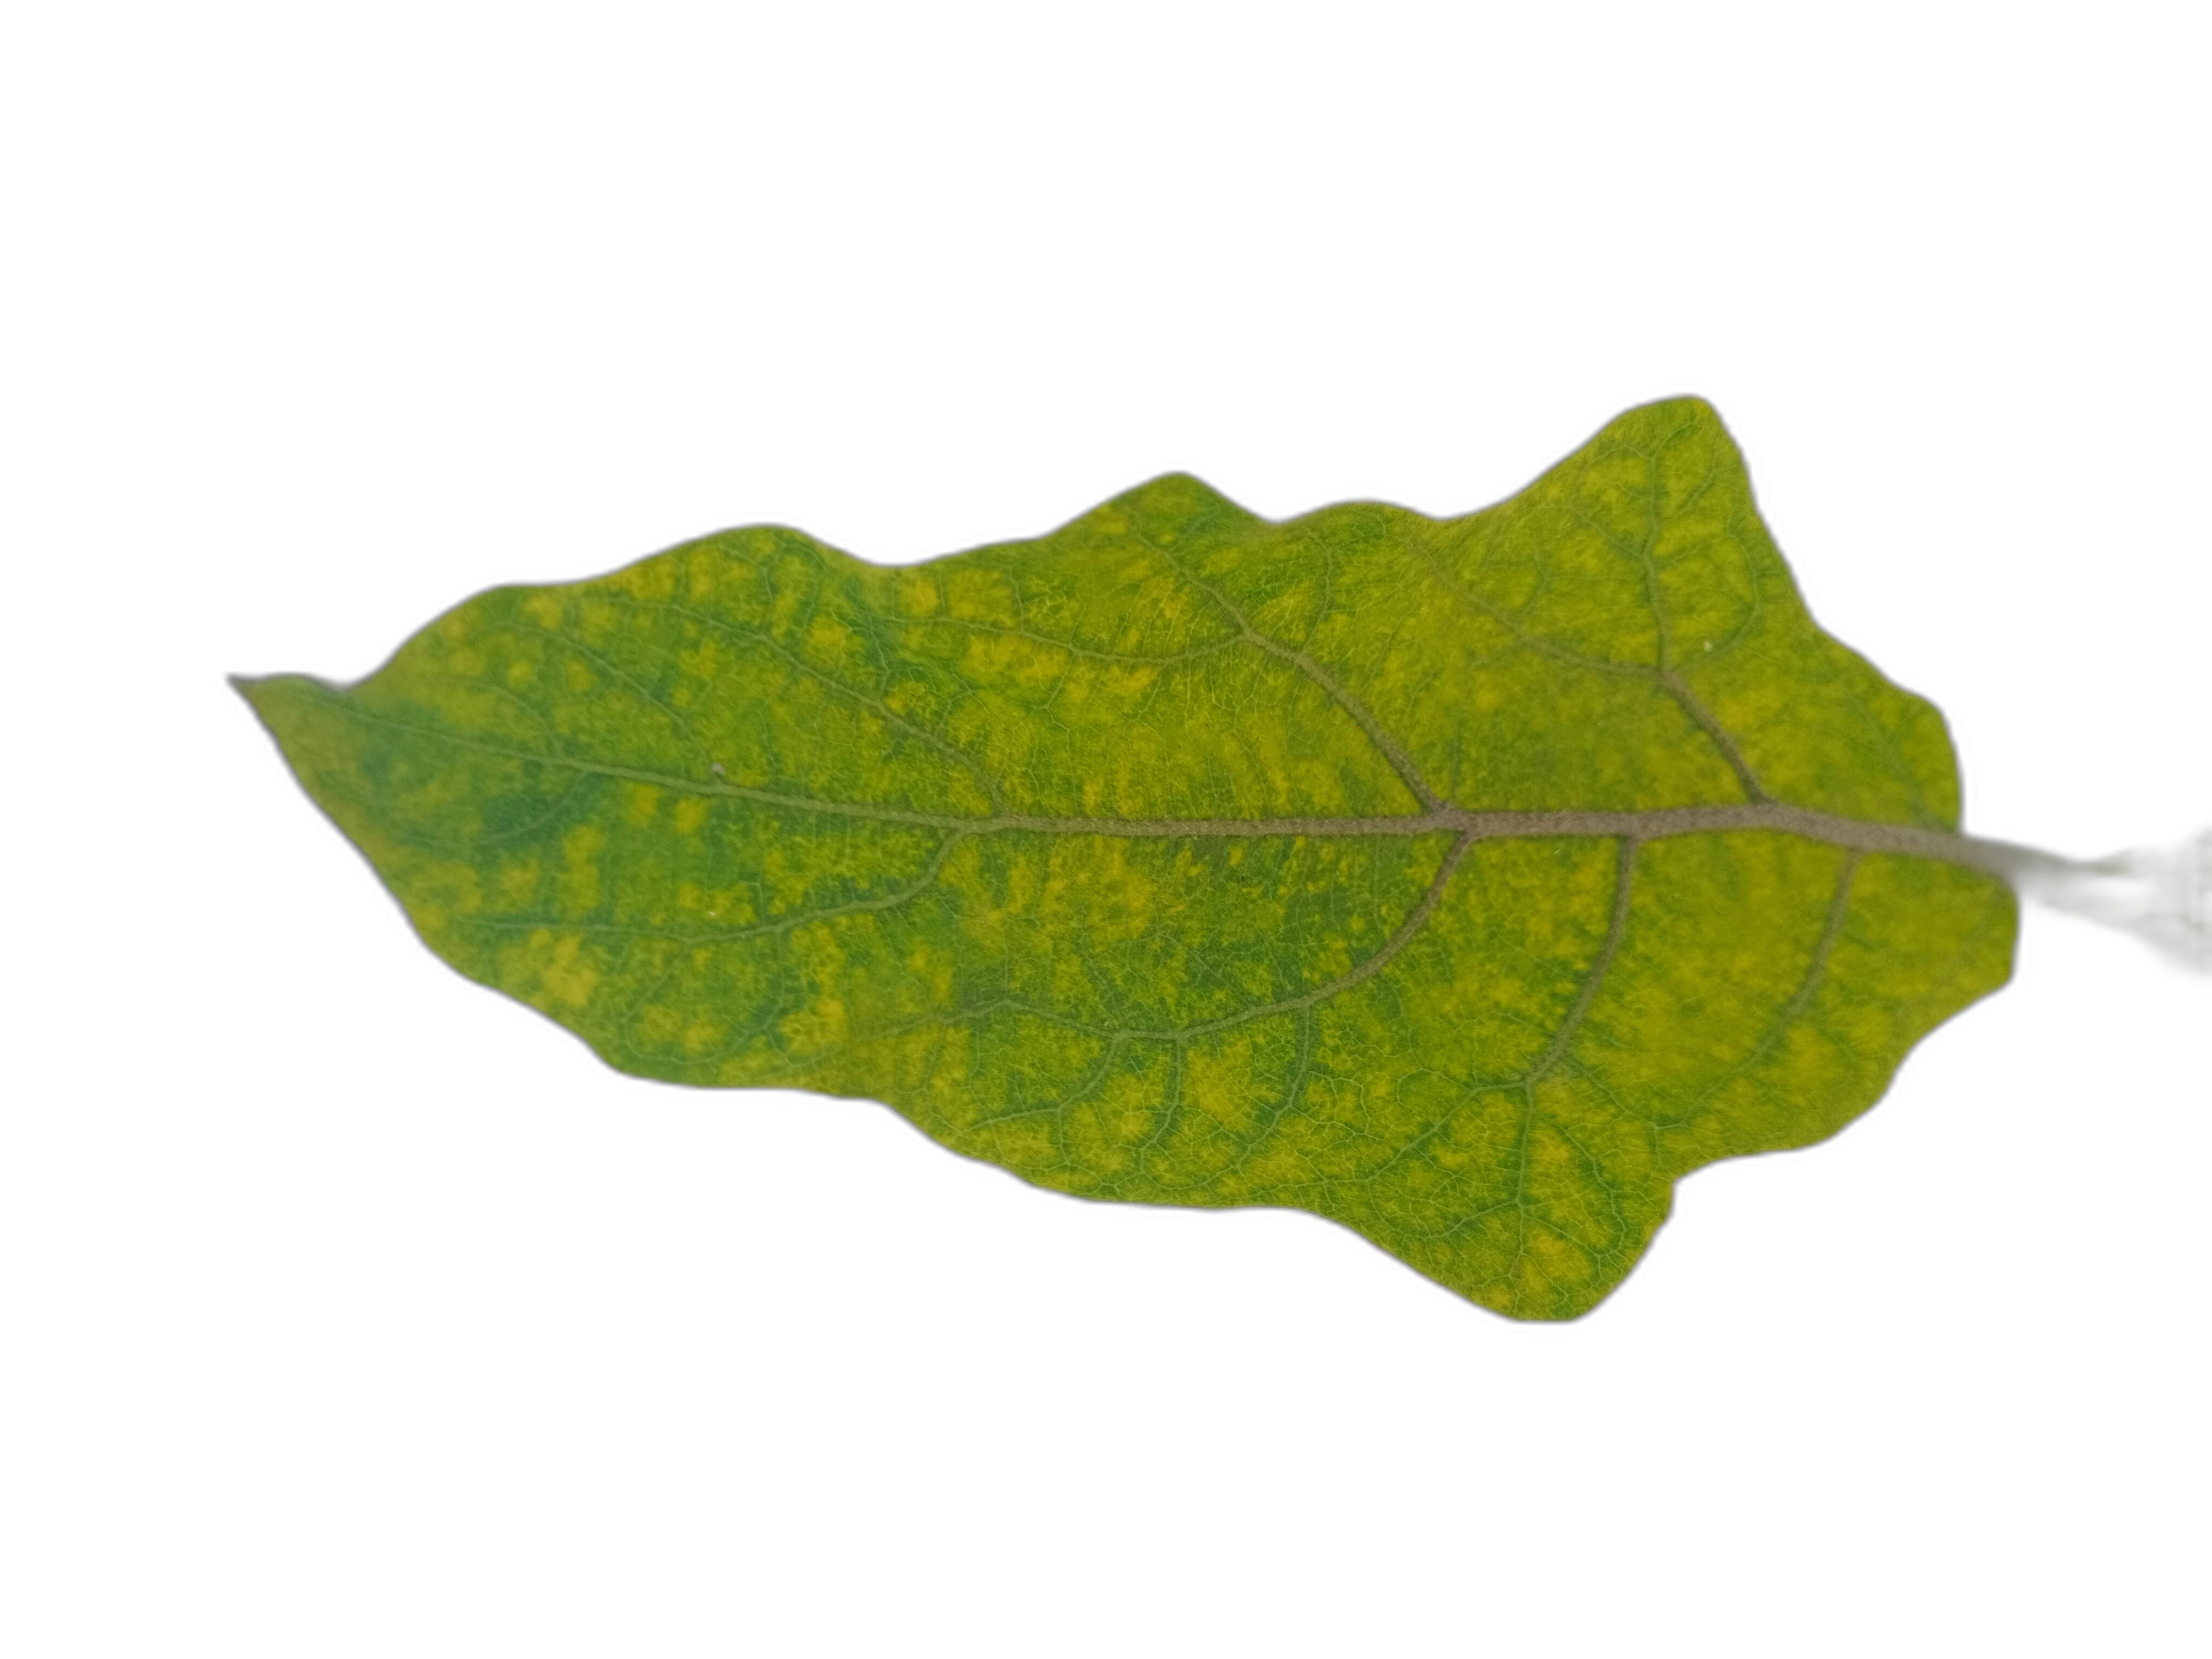
Label: Healthy Leaf